Ștefan Cicio Pop

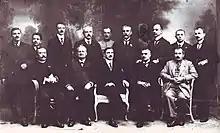
The Transylvanian Directory in 1918; Cicio Pop is seated, second from left.

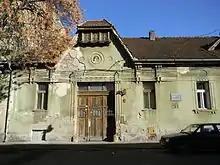
Cicio Pop's house in Arad, which served as headquarters for the Central Romanian National Council.

Born in Sajgó, Belső-Szolnok County, Principality of Transylvania, Austrian Empire, Pop's maternal grandfather was the Greek-Catholic canon Vasile Pop, who supported the boy's expenses during his school years. After attending high school in Szamosújvár (Gherla) and Nagyszeben (Sibiu), he went to the universities of Vienna and Budapest, obtaining a doctorate in law from the latter institution in 1891. The same year, he became a lawyer in Arad.